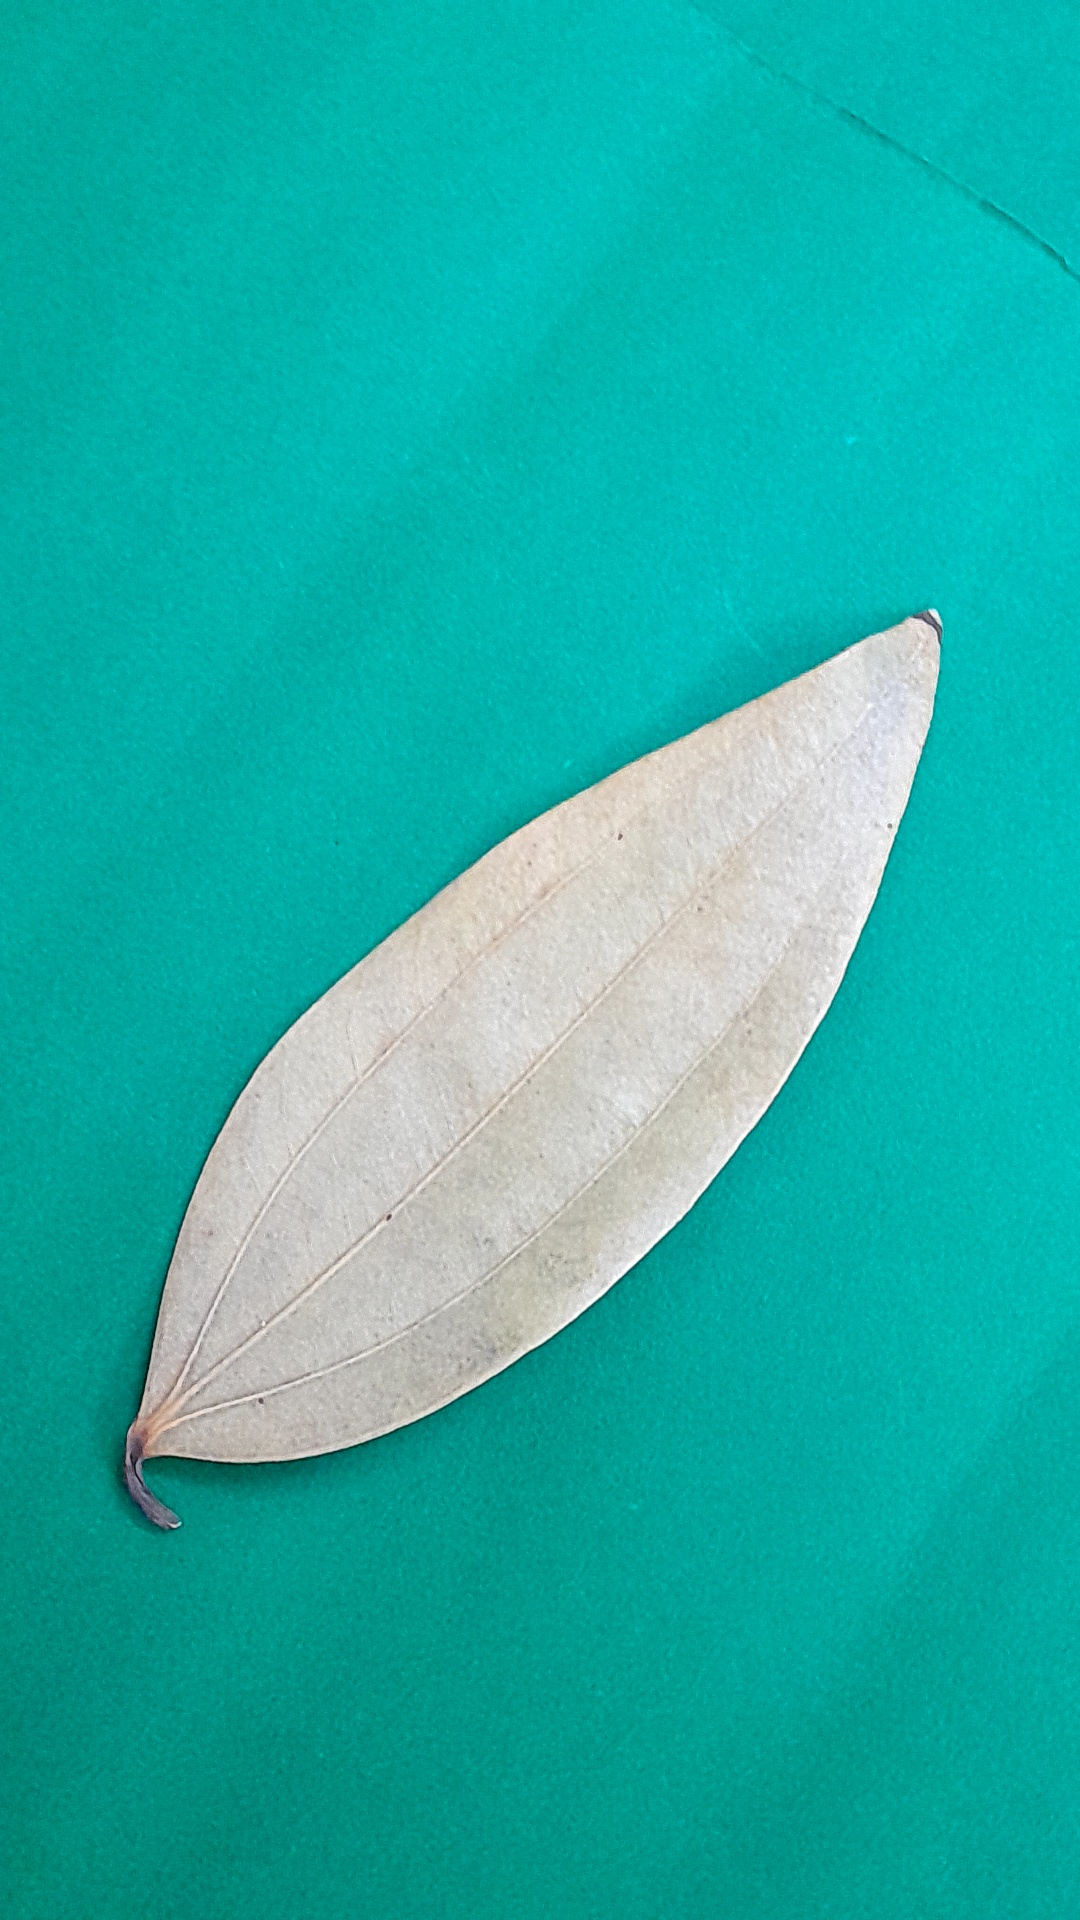
Label: Dry Leaf